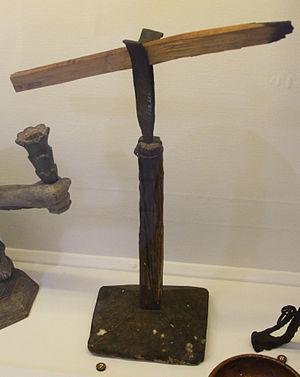
Le bois gras est un bois imprégné de résine, souvent le bois de cœur des pins. La souche laissées dans le sol après la chute ou la coupe d'un arbre est la principale source de bois gras, ce bois de cœur imprégné de résine devient dur et résistant à la pourriture après le décès de l'arbre. D'autres endroits, tels que l’articulation des branches avec le tronc, peuvent également être collectés. Bien que la plupart des pins résineux puissent produire du bois gras, dans le sud-est des États-Unis, le bois gras est généralement associé à Pinus palustris, qui était historiquement très prisé pour sa forte production de résine.